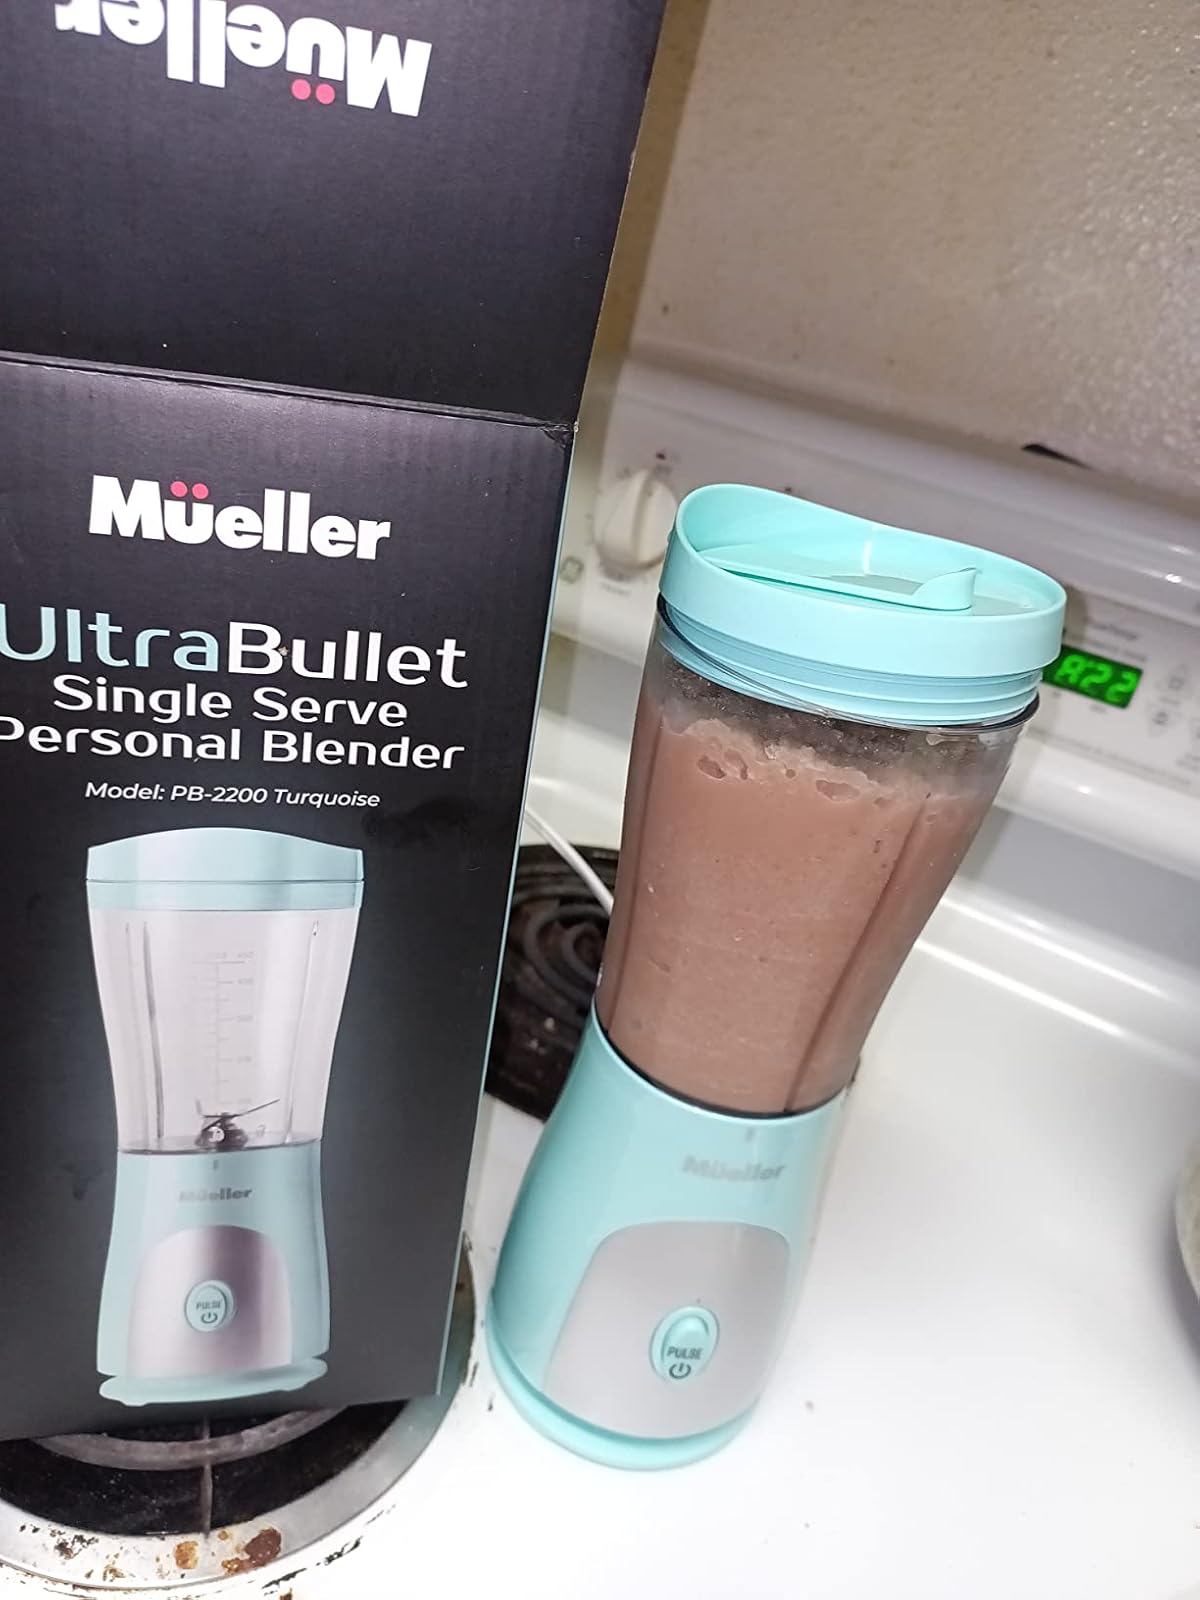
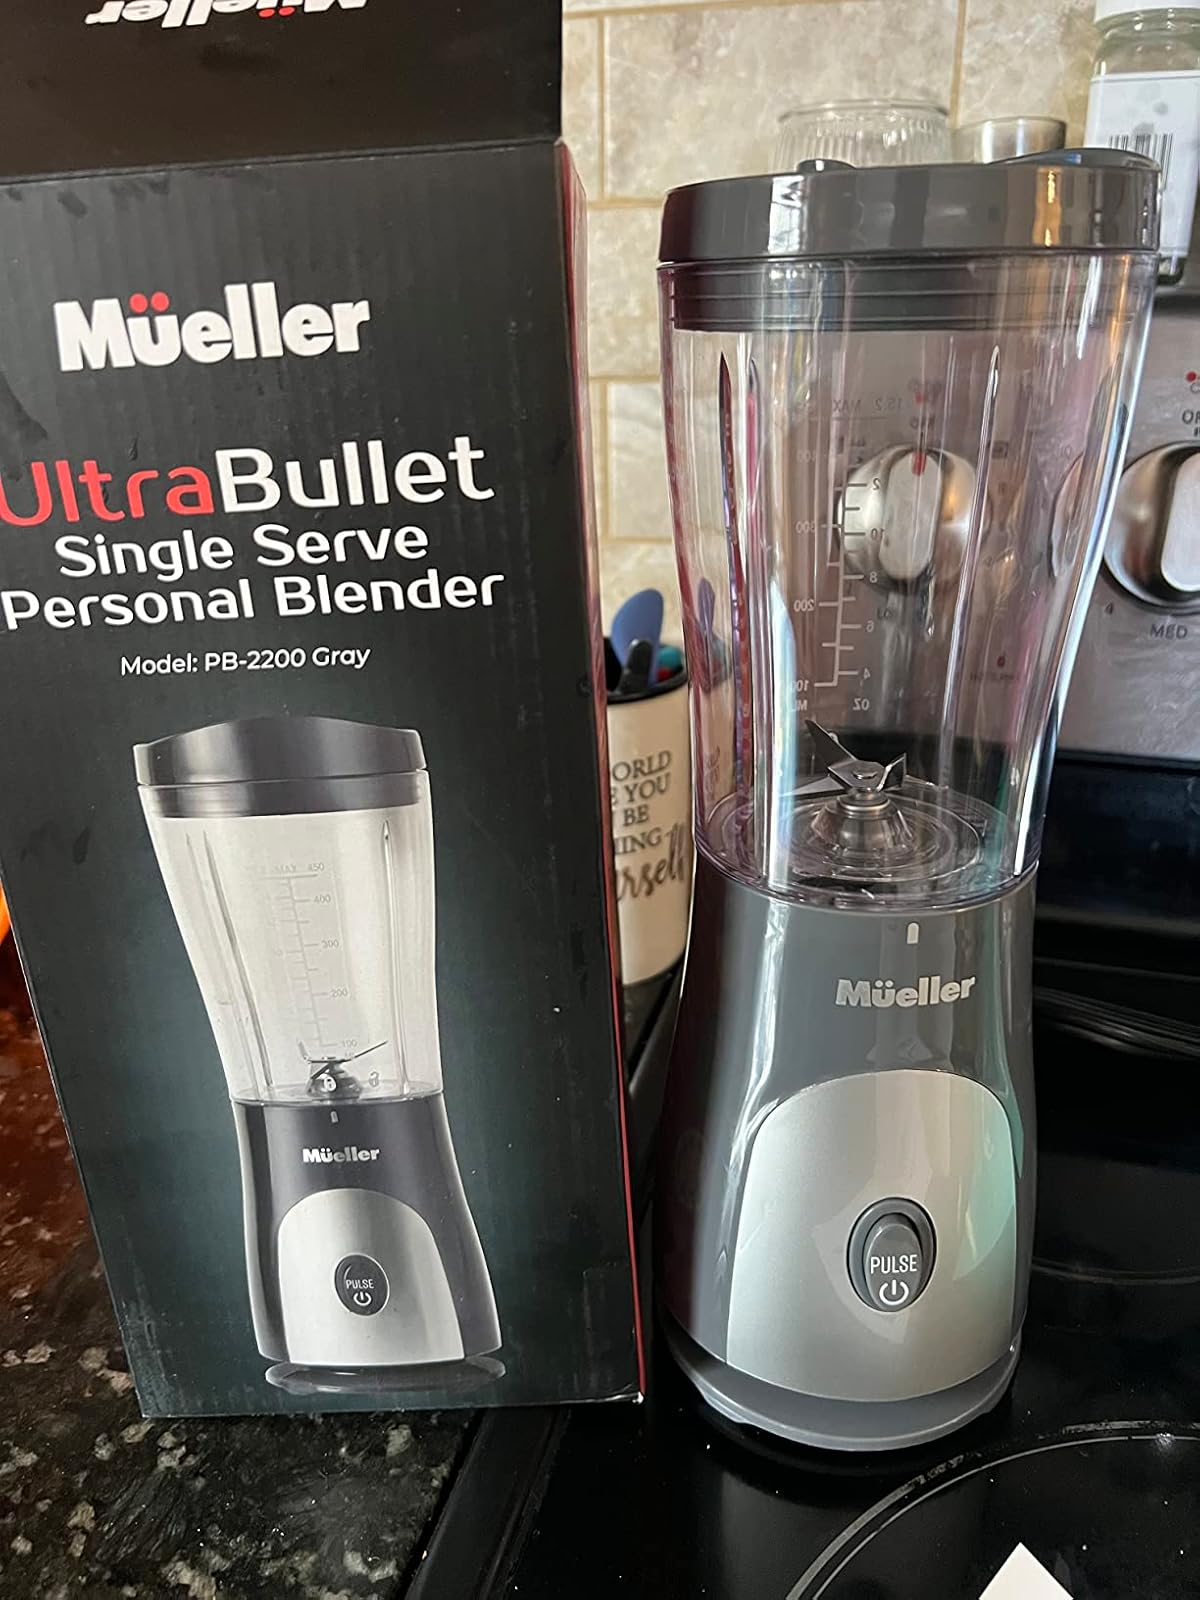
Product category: items_blender
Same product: no